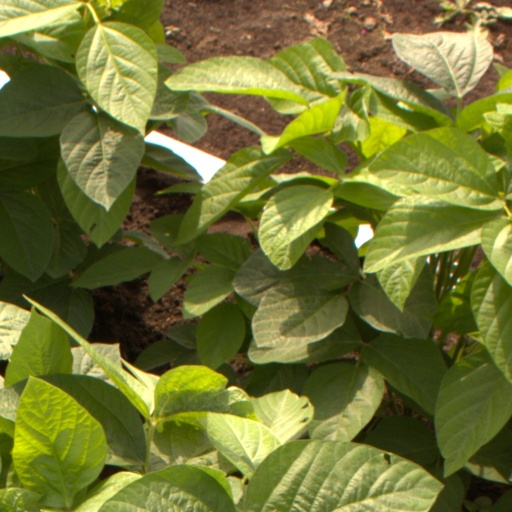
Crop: soybean